Line printer

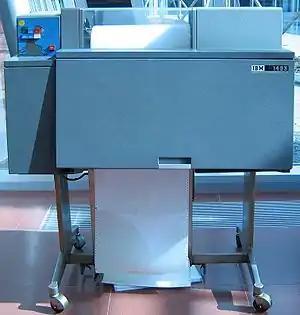
IBM 1403 line printer, the classic line printer of the mainframe era.

A line printer prints one entire line of text before advancing to another line. Most early line printers were